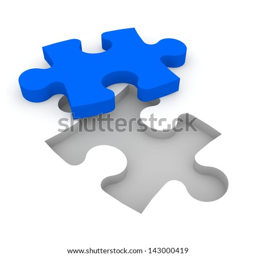
the characters carry a puzzle piece to the appropriate gap .